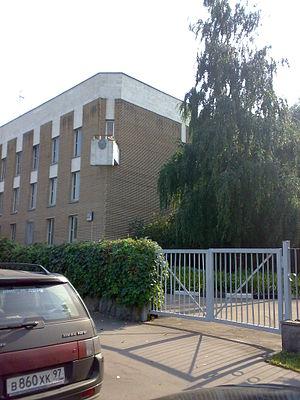
Ceci est une liste des représentations diplomatiques en Russie. En tant que plus grand pays du monde, membre permanent du Conseil de sécurité des Nations Unies, puissance régionale en Europe et en Asie et principal État successeur de l'Union soviétique, la Fédération de Russie accueille une importante communauté diplomatique dans sa capitale, Moscou. Moscou abrite 148 ambassades, de nombreux pays ont également des consulats généraux et des consulats dans tout le pays.